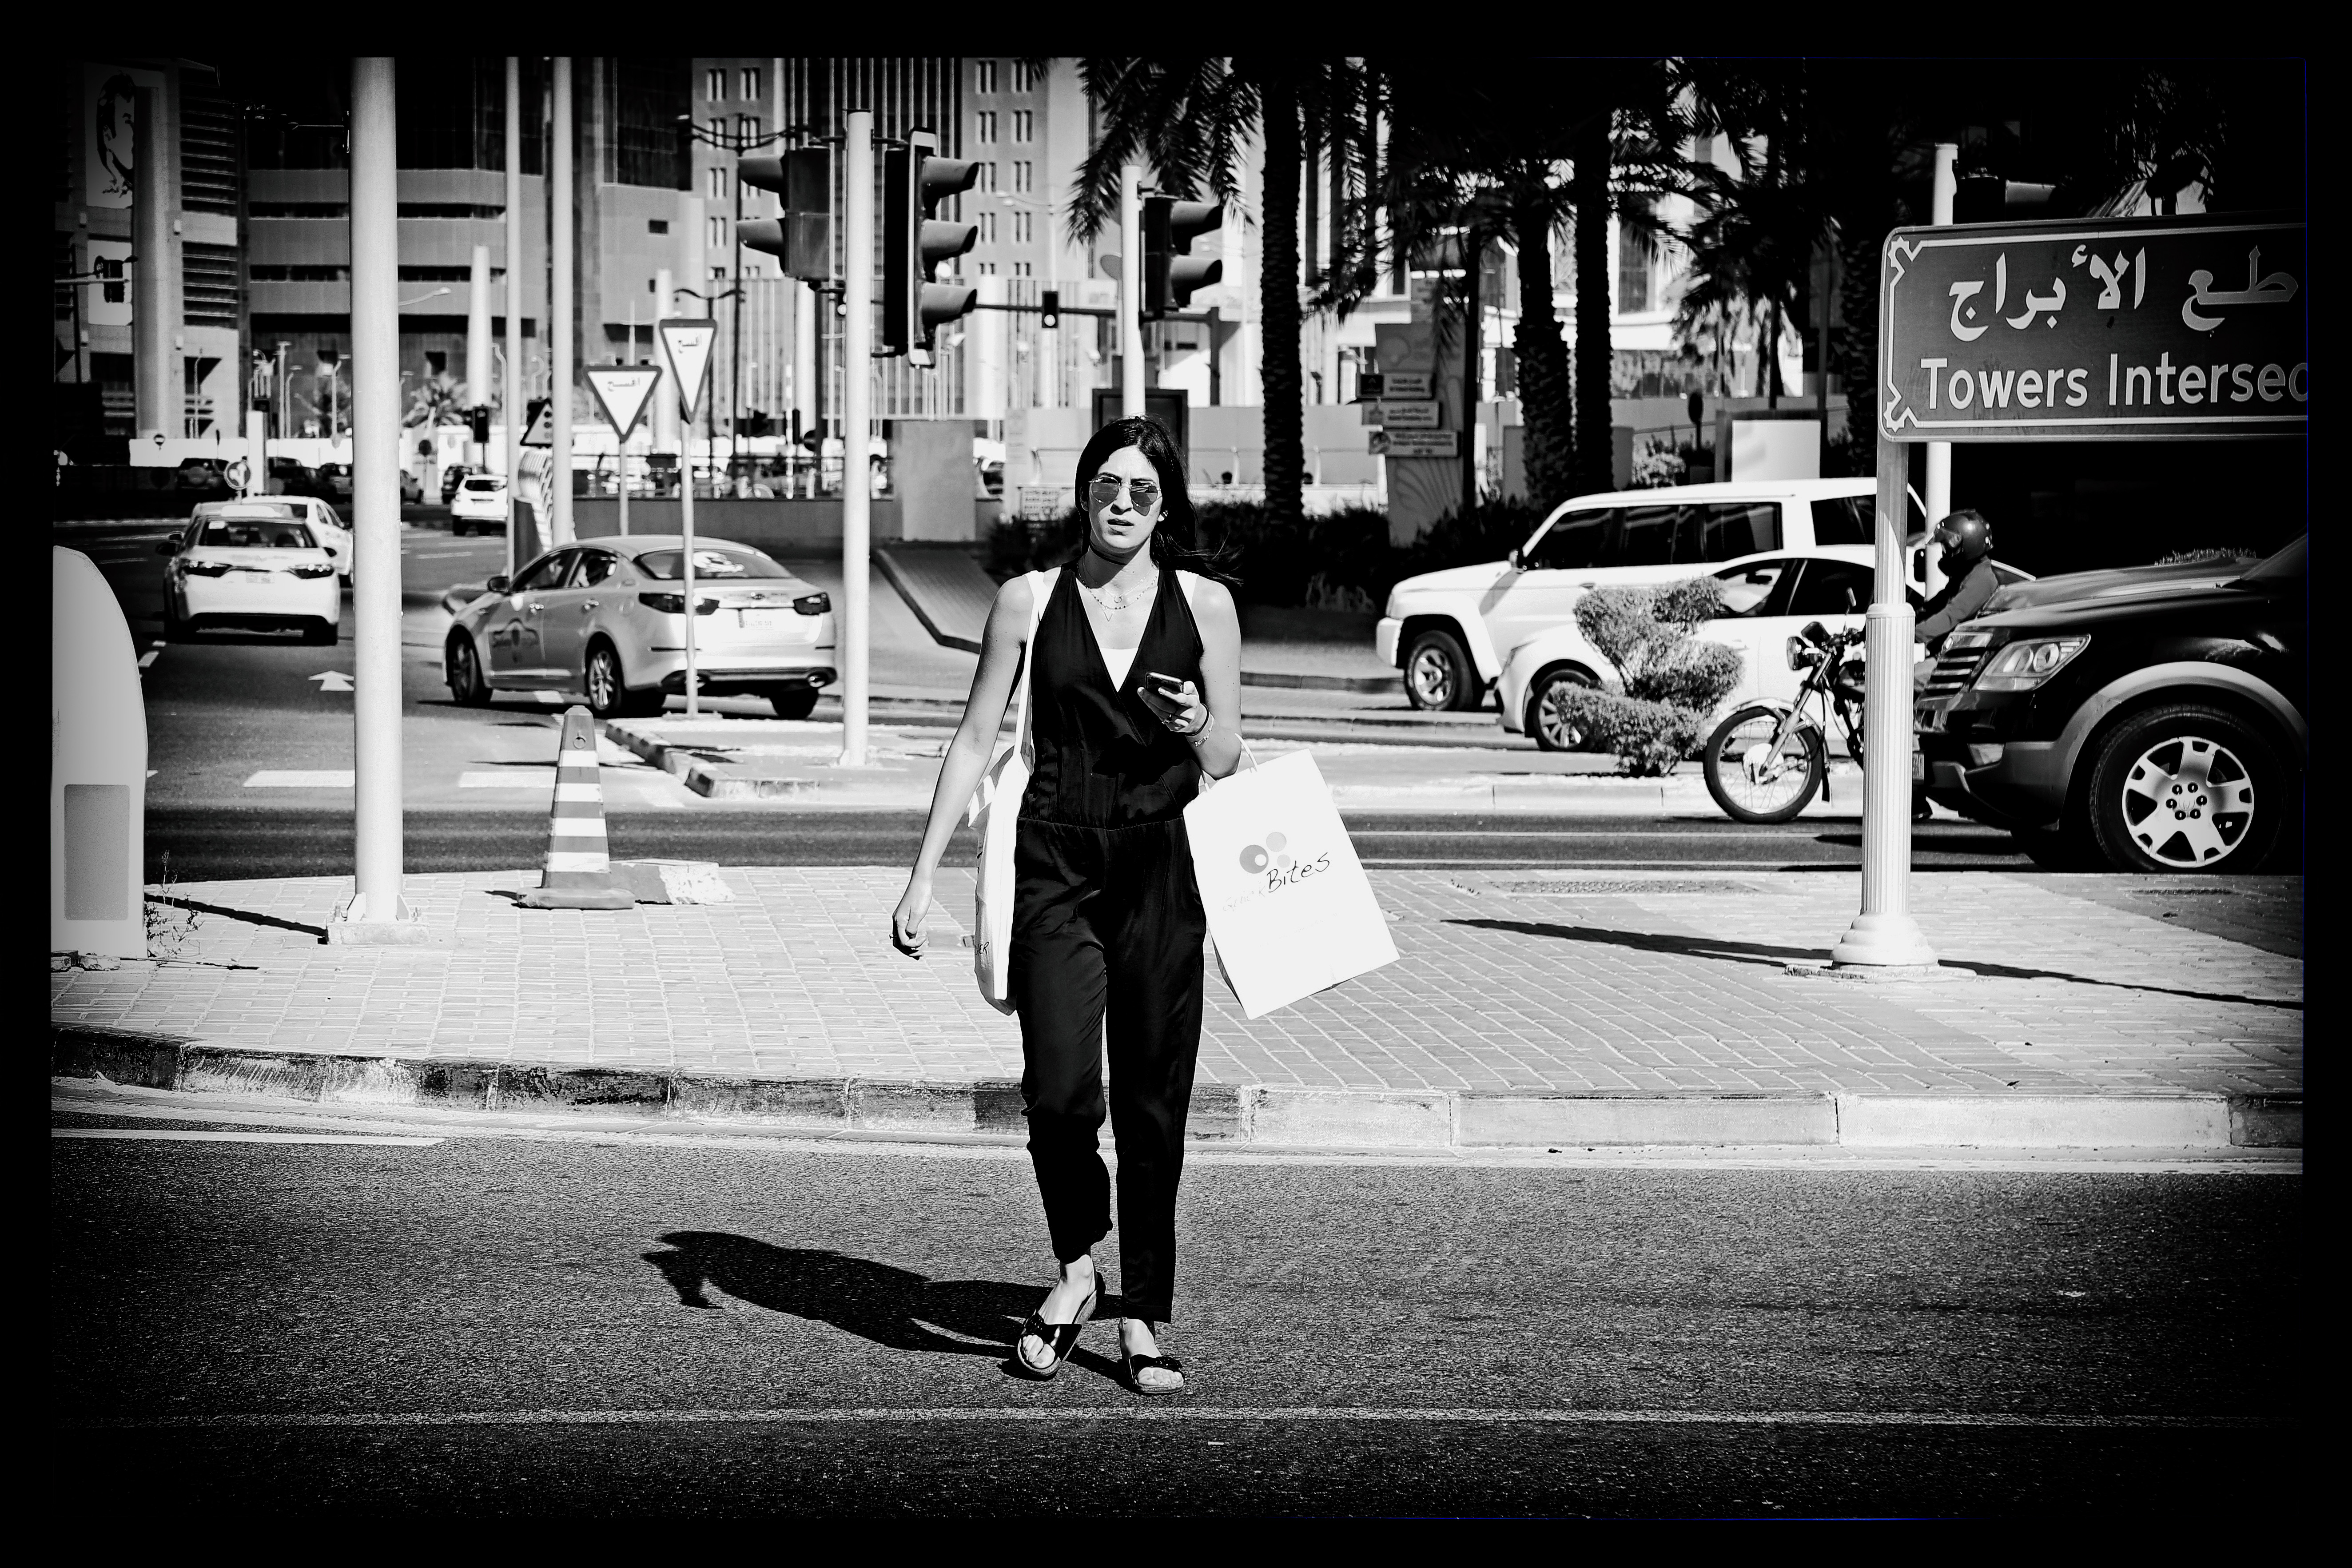
white, black, photograph, black and white, monochrome, standing, street, monochrome photography, snapshot, urban area, photography, pedestrian, shadow, infrastructure, road, street fashion, downtown, car, style, vehicle, city, Tints and shades, sidewalk, walking, nonbuilding structure